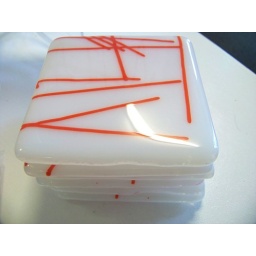
stack of red and white coasters called pick up sticks by jens studio handcrafted glass